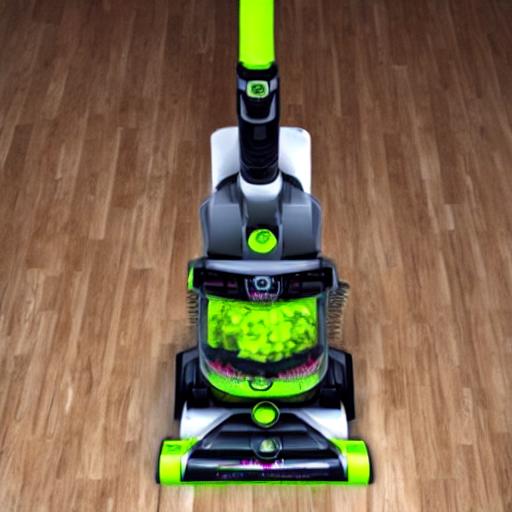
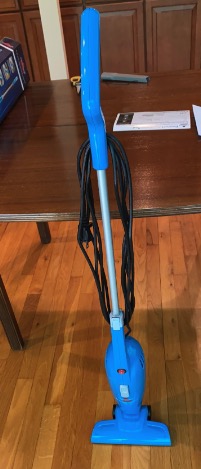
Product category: items_vacuum
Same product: no